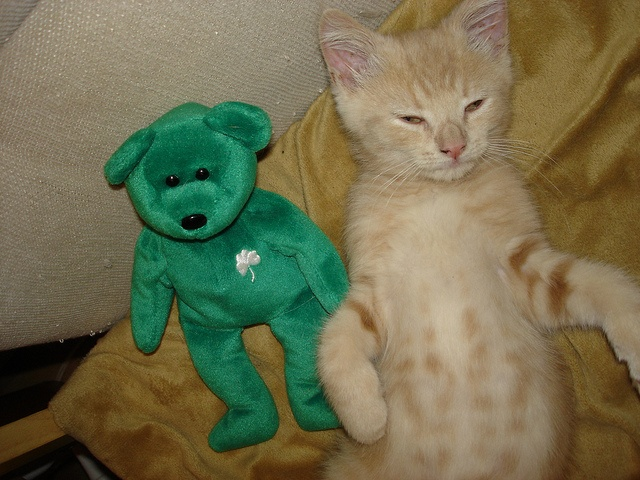
a cat is laying next to a stuffed bear
A teddy bear sitting next to a cat laying on is back.
A cat sits beside a green teddy bear with a shamrock.
A kitten and a green teddy bear laying next to each other.
A blue teddy bear sitting next to a cat on a couch.